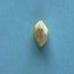
Maize quality: Bad